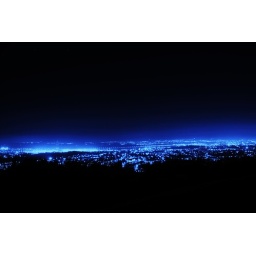
pic of glasgow/paisley from car park in the sky